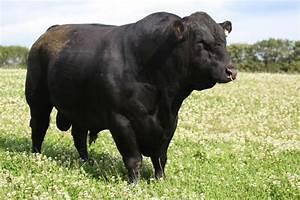
cow